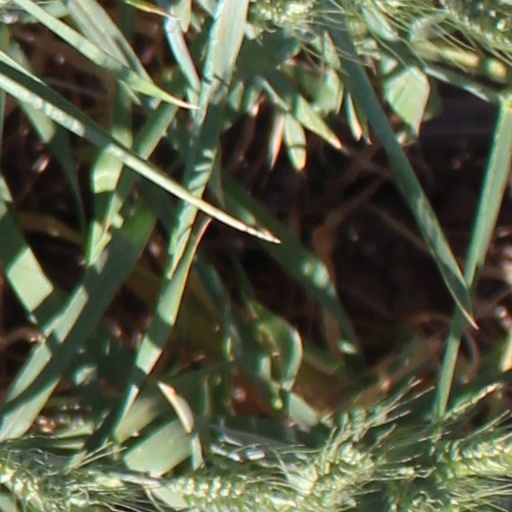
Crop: wheat